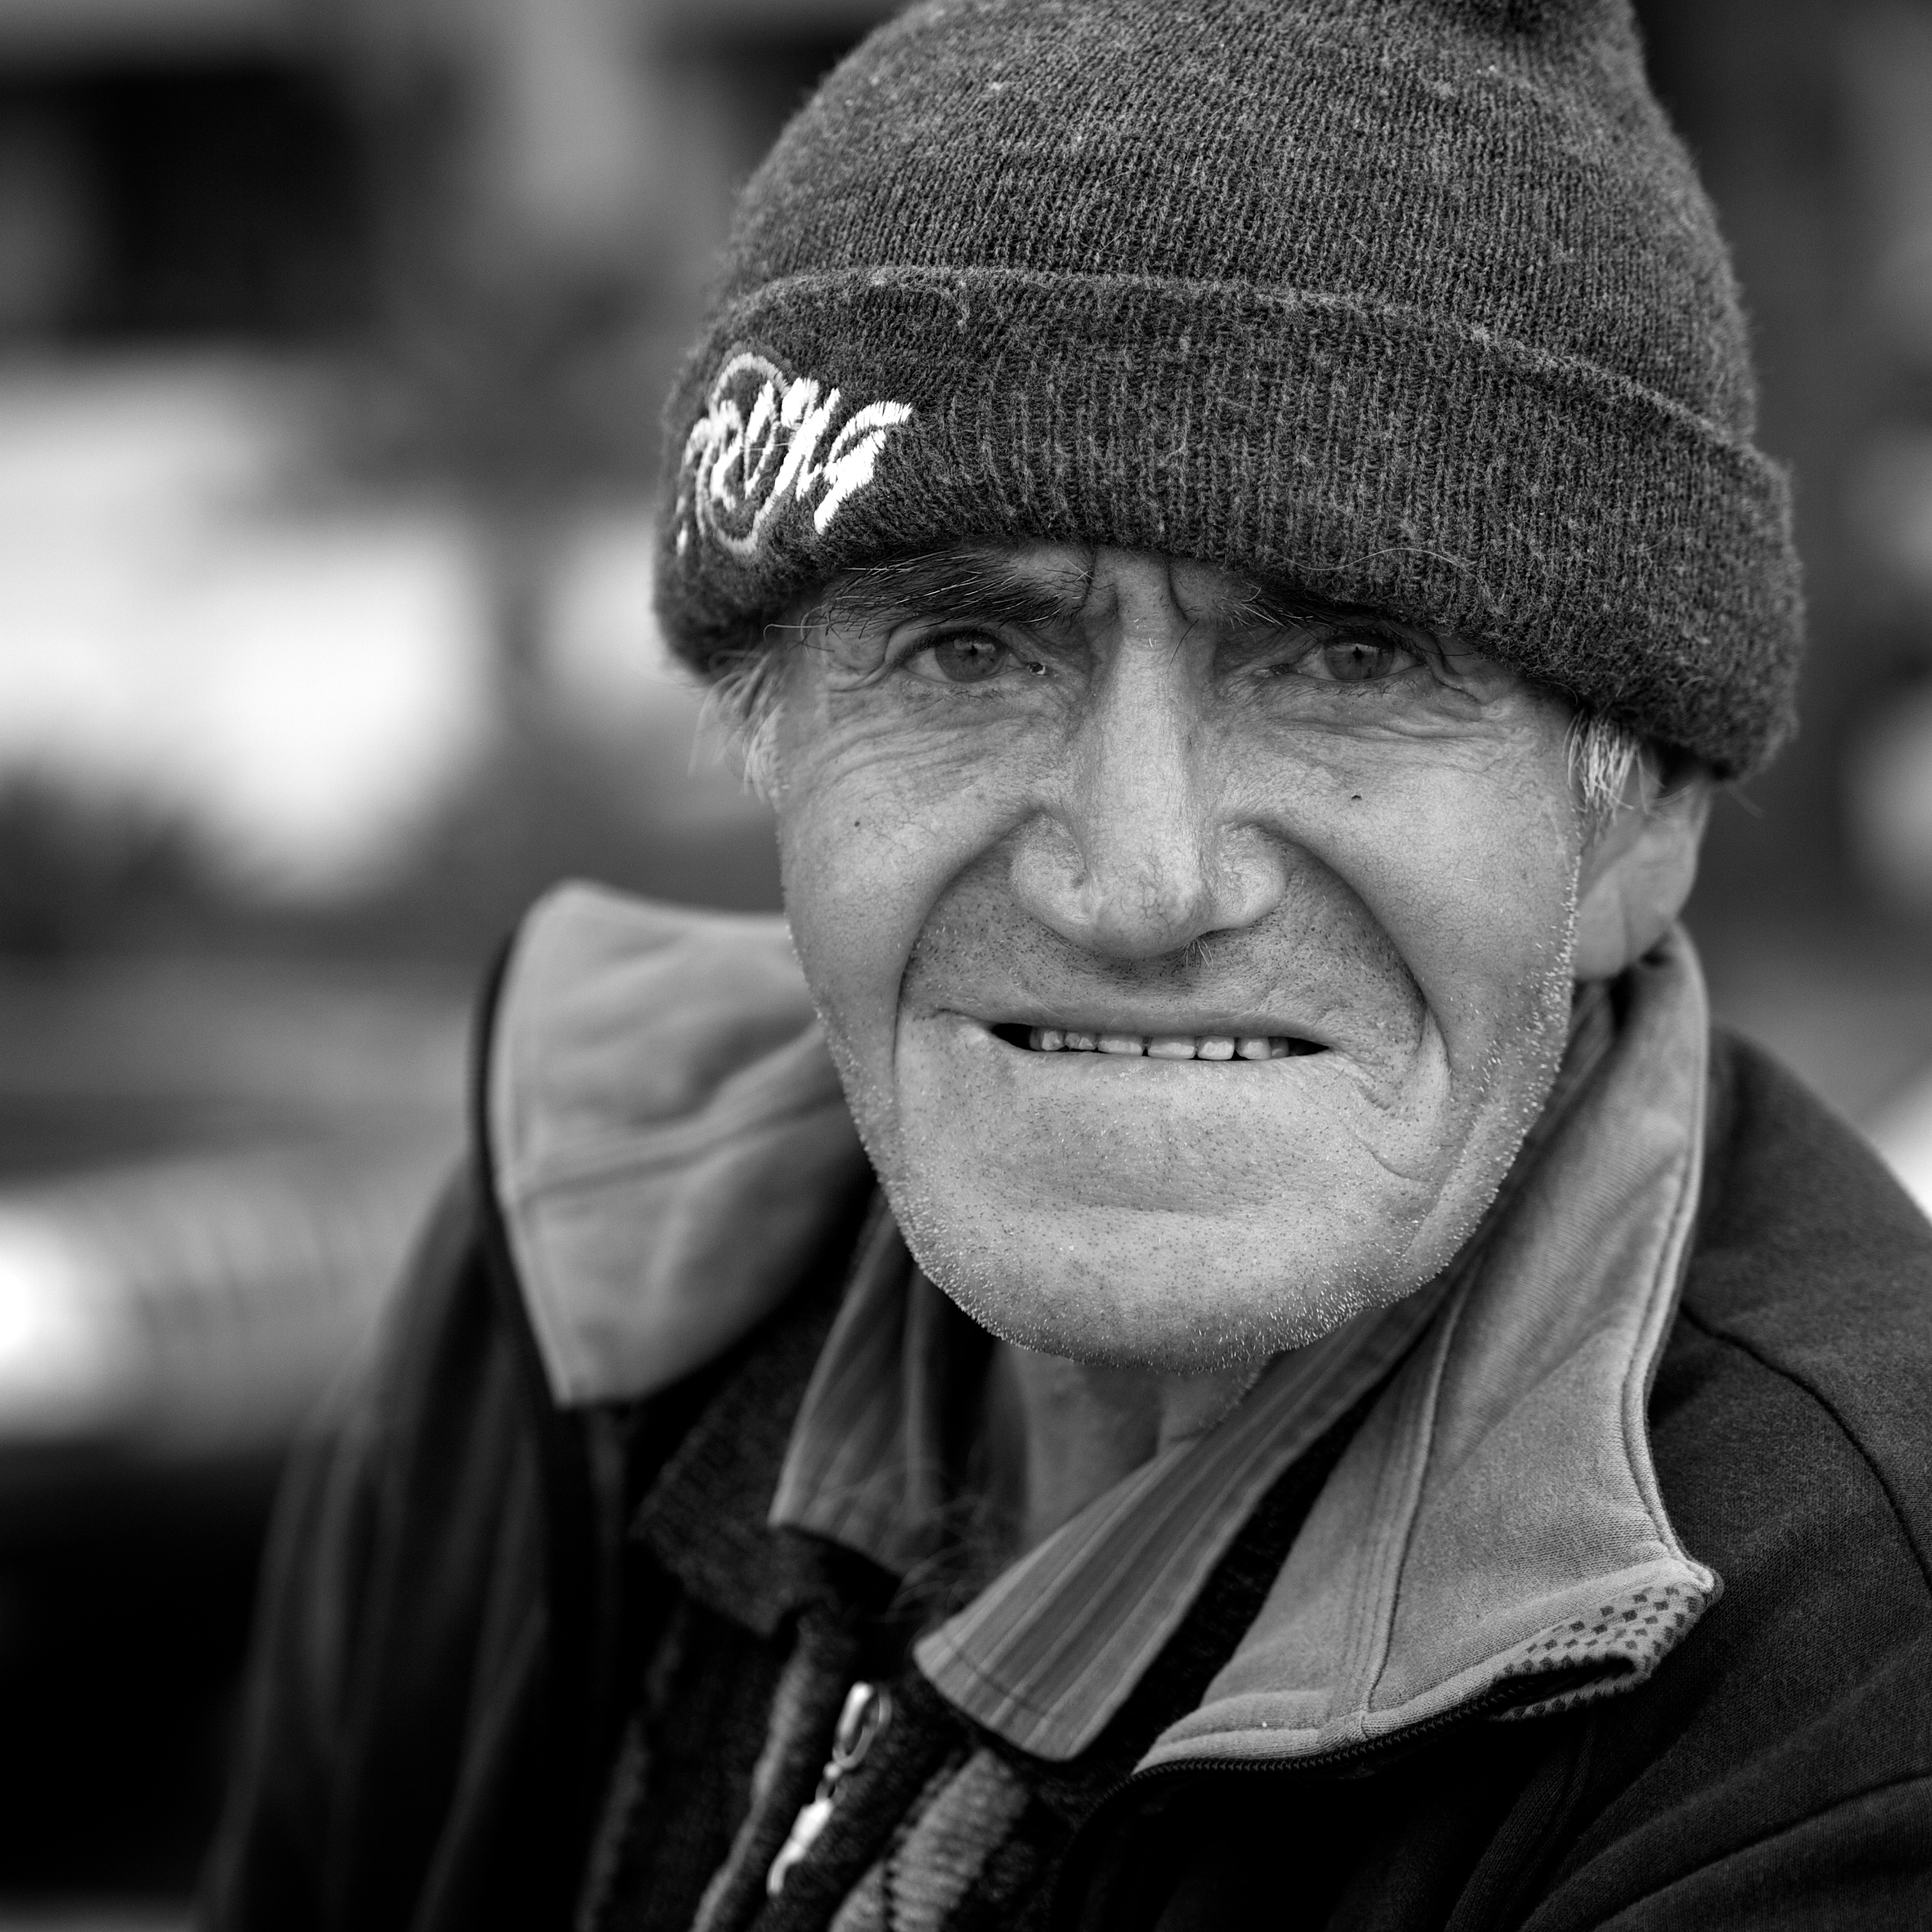
man, person, black and white, people, white, street, photography, ebook, male, portrait, training, black, monochrome, facial expression, hairstyle, smile, streetphotography, flickr, thomas, video, glasses, head, olympus, photograph, omd, fuji, leica, monochrom, leuthard, hcb, thomasleuthard, monochrome photography, portrait photography, facial hair